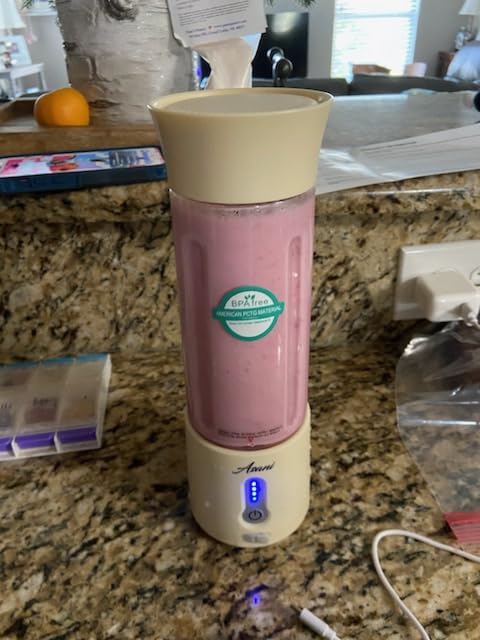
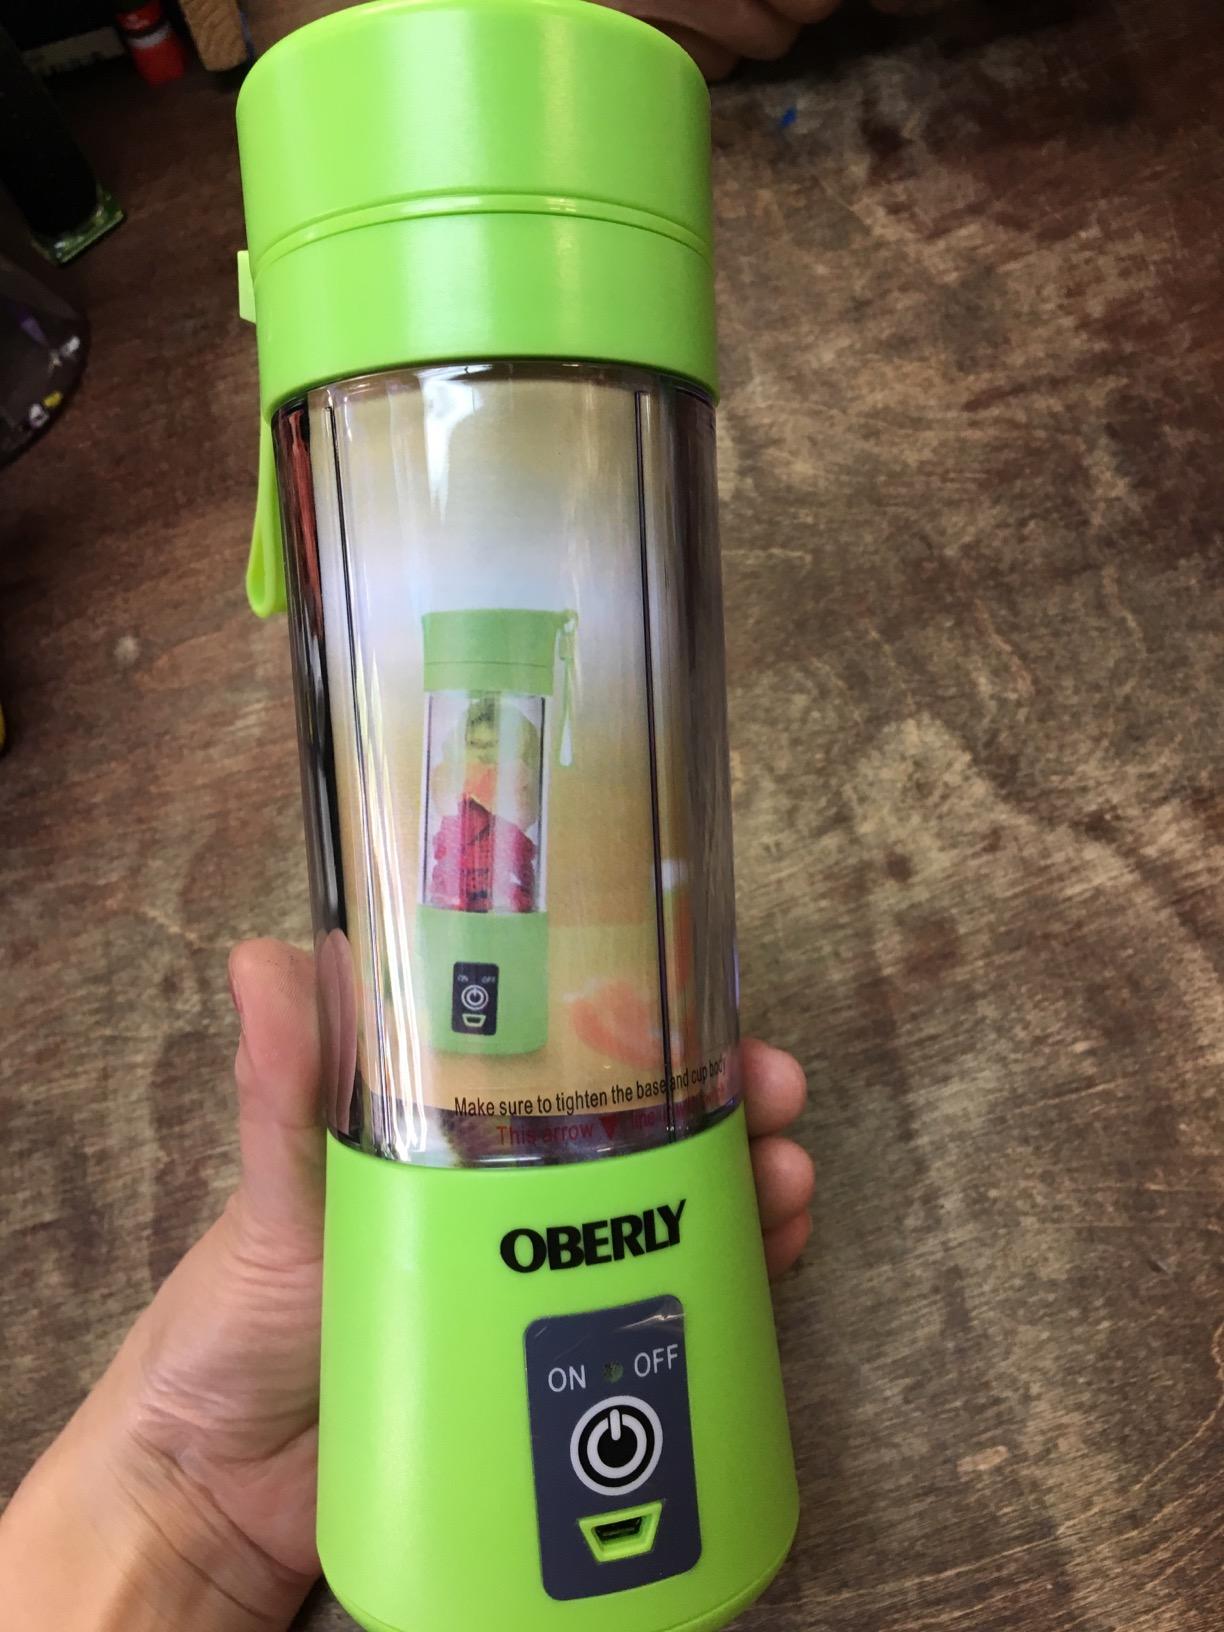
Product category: items_blender
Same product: no